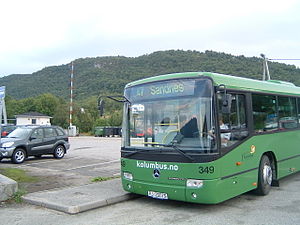
Stavanger / Infrastruktur og transport
.Kolumbus".
Stavanger er en by og kommune i Rogaland som ligger i det sydvestlige Norge. Stavanger er Norges fjerdestørste bykommune med 132.729 indbyggere og Norges tættest befolkede kommune. Kommunen ligger i Nord-Jæren og udgør sammen med Sandnes, Sola og Randaberg landets tredjestørste byområde med 241.990 indbyggere.